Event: Nepal Earthquake
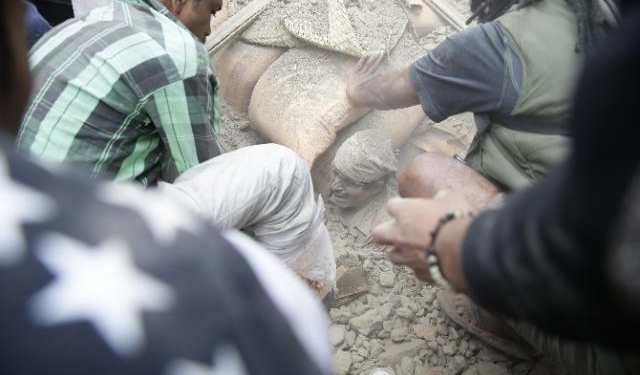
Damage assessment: damage